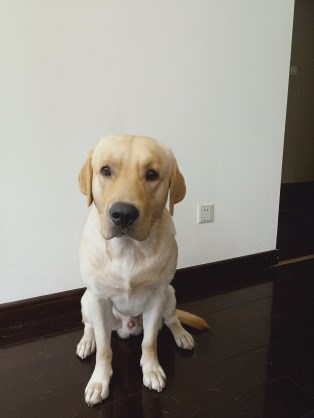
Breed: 3580-n000122-Labrador_retriever